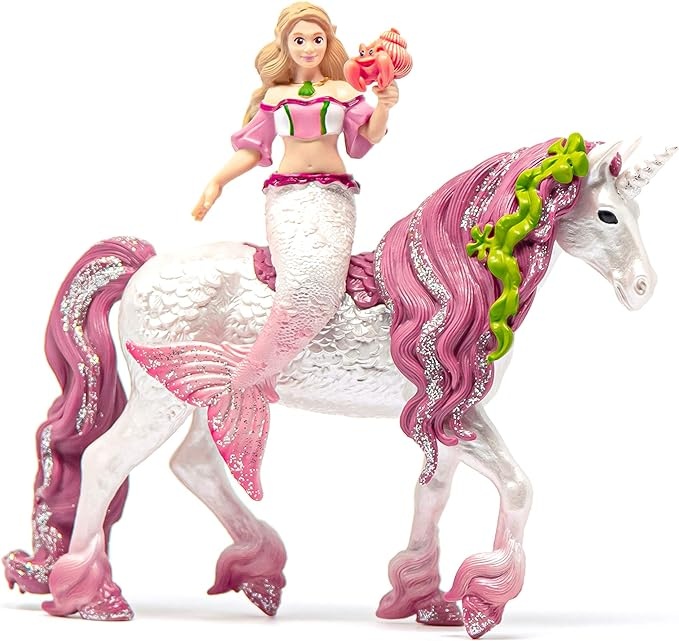
Schleich Bayala Mermaid Feya Riding Underwater Unicorn, 3-Piece Playset - Glittery Undersea Princess Doll and Unicorn Poseable Figurines with Accessories for Girls and Boys, Gift for Kids Ages 5+
Brand: SchleichUSA
Category: Toys & Games > Toys > Dolls, Playsets & Toy Figures > Toy Playsets > Doll House Playsets